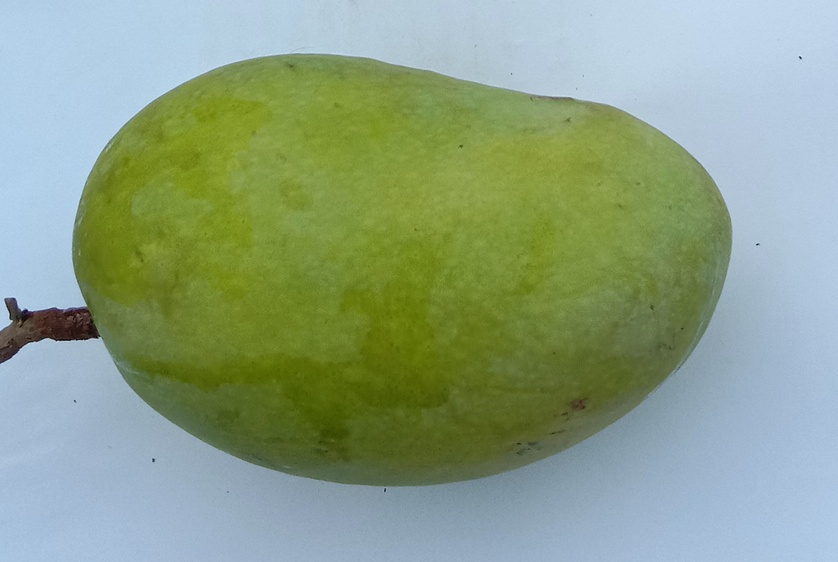
Mango variety: Chaunsa (Summer Bahisht)